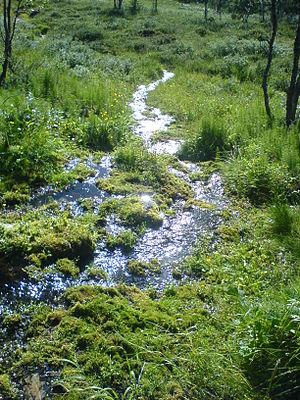
Cet article recense les zones humides de Suède concernées par la convention de Ramsar.